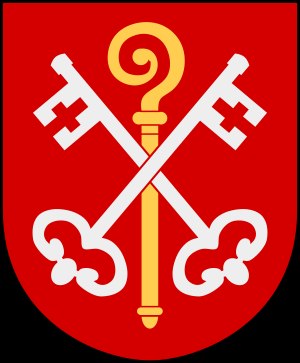
Linköpings Stift
Linköpings stifts våben
Linköpings Stift er et stift i Svenska kyrkan i Sverige med Linköping som stiftsby. Det omfatter Östergötlands län, den nordøstlige del af Jönköpings län og den nordlige del af Kalmar län.